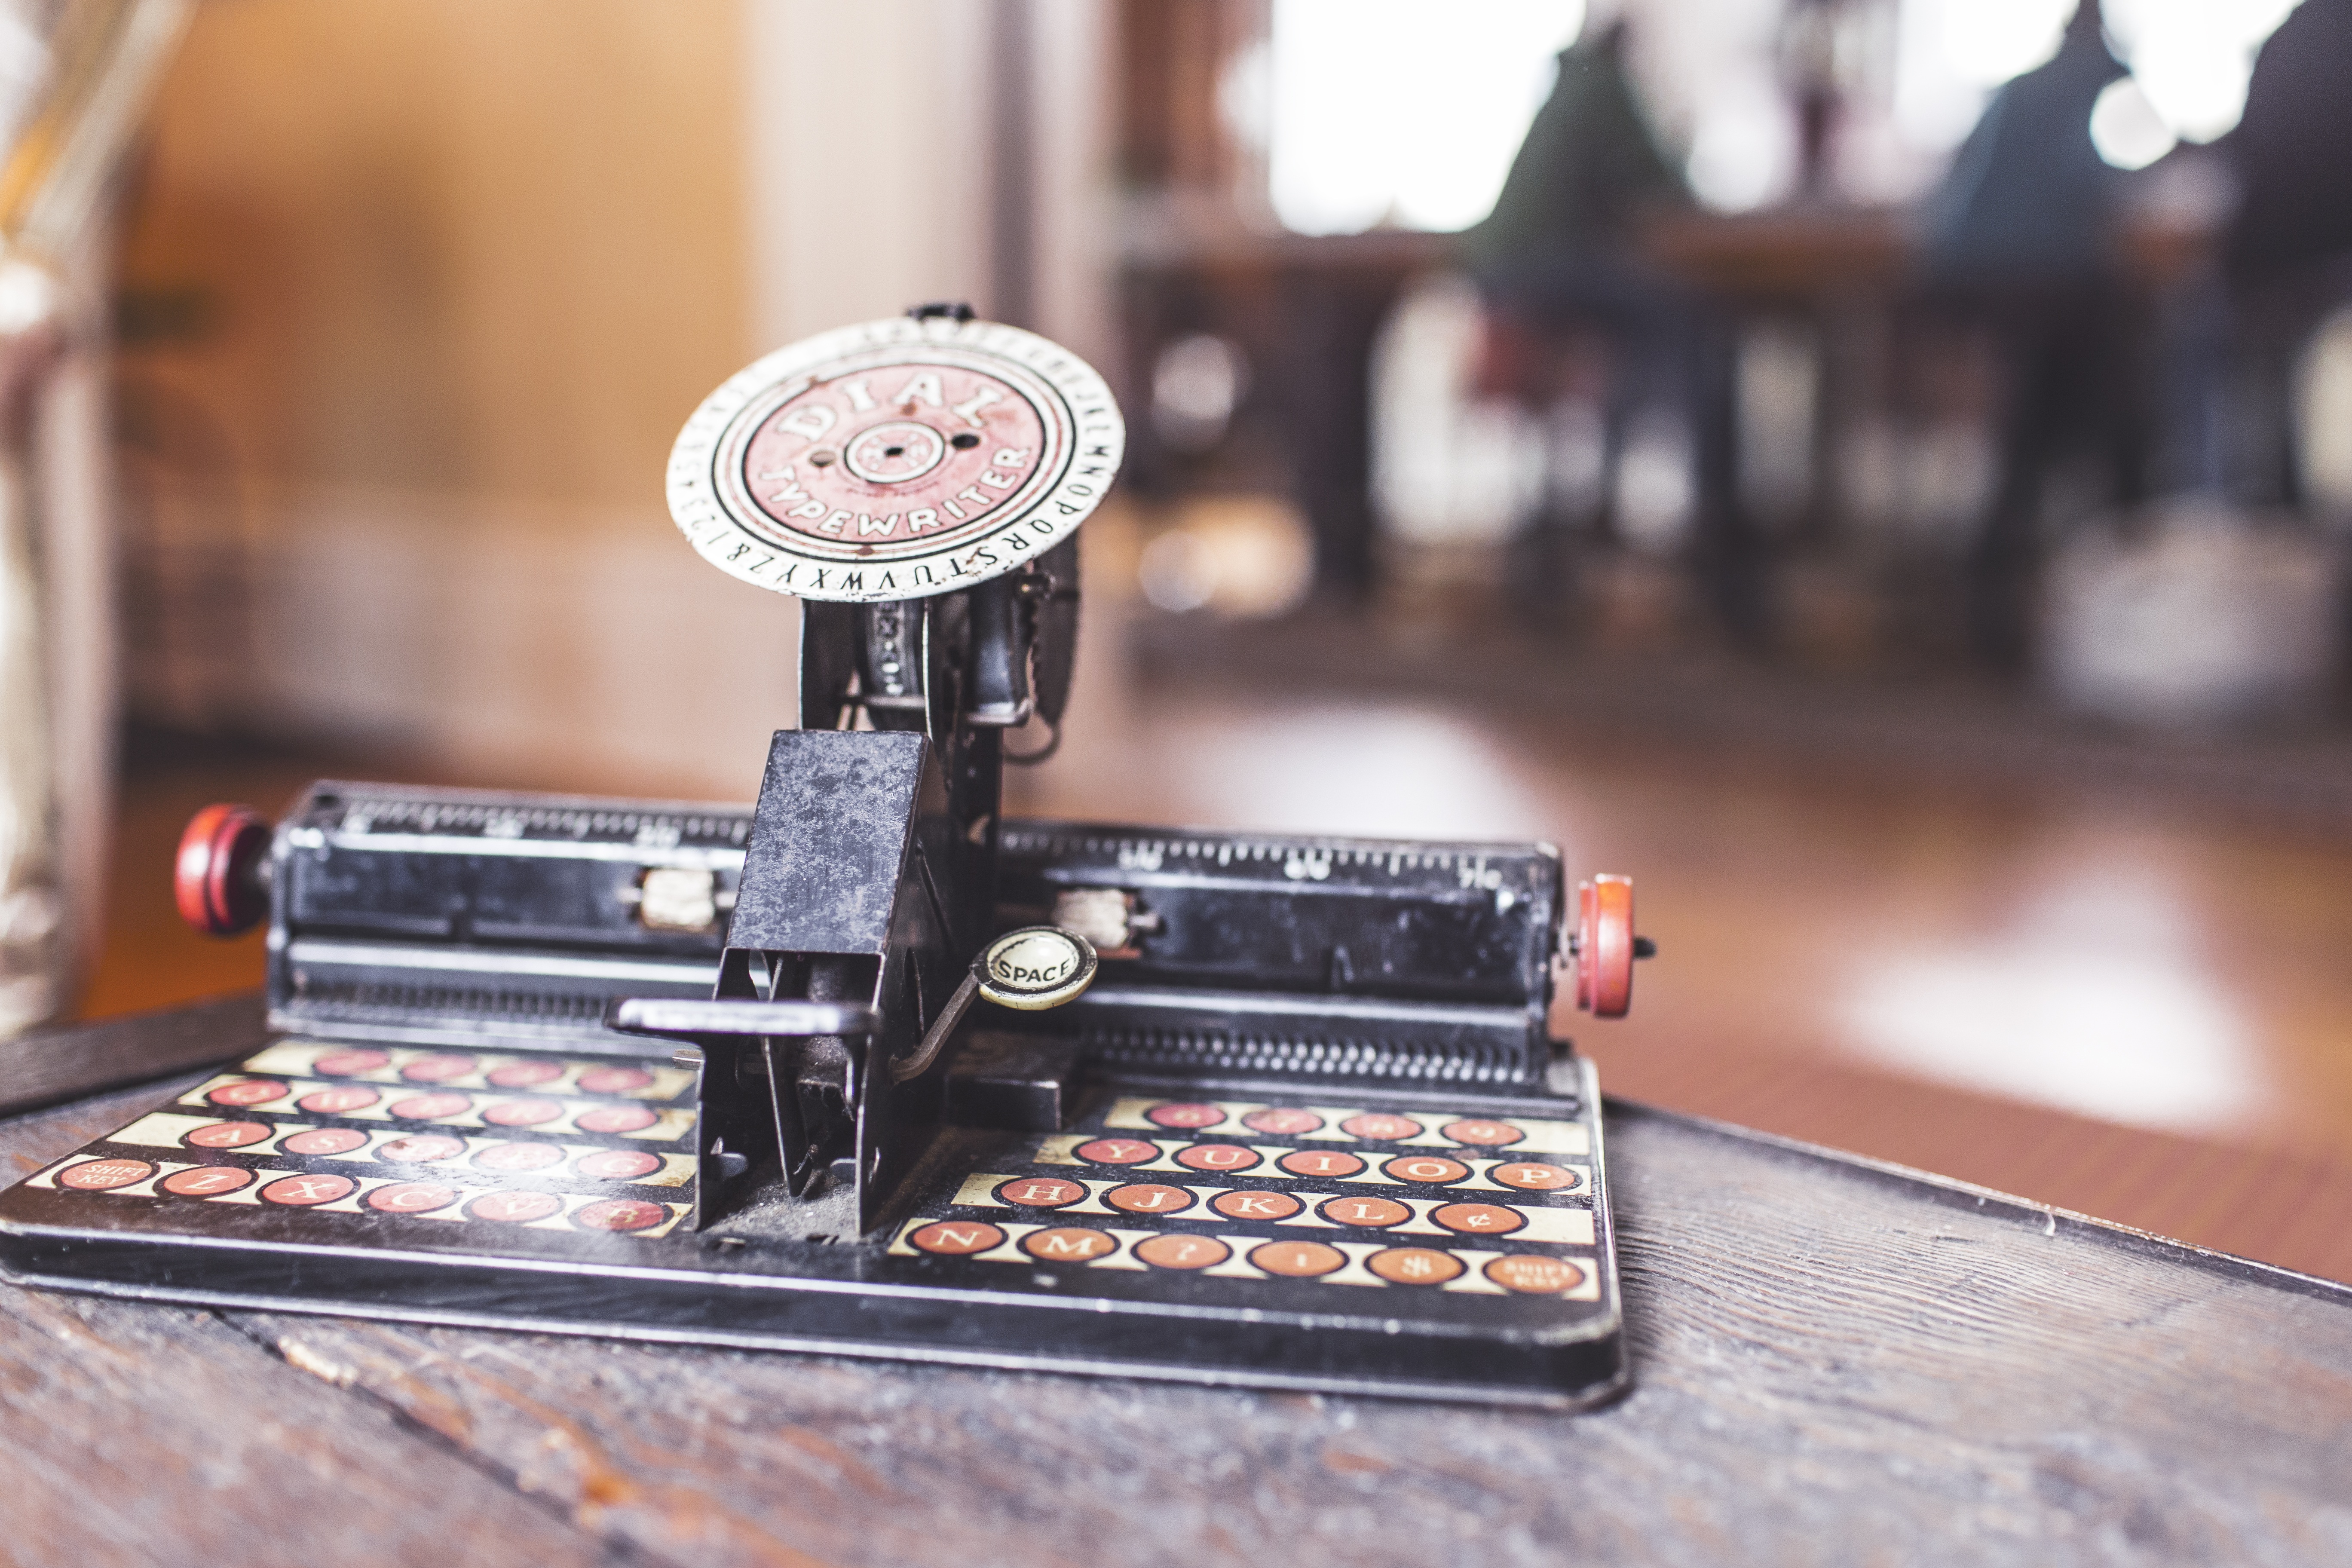
typing, keyboard, vintage, retro, typewriter, equipment, drink, dial, write, keys, digital, oldschool, letters, author, publish, office equipment